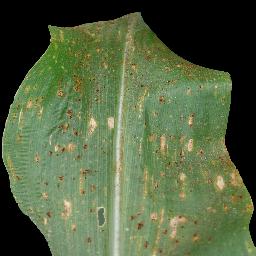
Label: Corn_(Maize)___Common_Rust